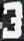
Number: 3